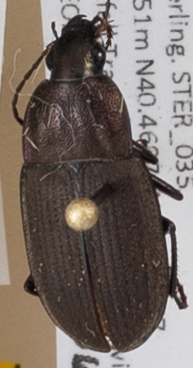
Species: Chlaenius tomentosus
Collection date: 2015-06-11
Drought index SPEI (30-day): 1.058
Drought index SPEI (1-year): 1.69
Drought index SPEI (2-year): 1.45